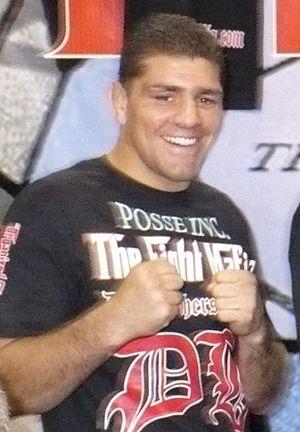
Nicholas Robert Diaz, né le 2 août 1983 à Stockton en Californie, est un combattant américain de MMA qui est sous contrat avec l'UFC. Il a commencé sa carrière professionnelle en 2001. Il a aussi combattu pour PRIDE, Strikeforce, EliteXC, le WEC, DREAM et Shooto. Il a été champion des poids mi-moyens du WEC en 2003 et de Strikeforce de 2010 à 2011.